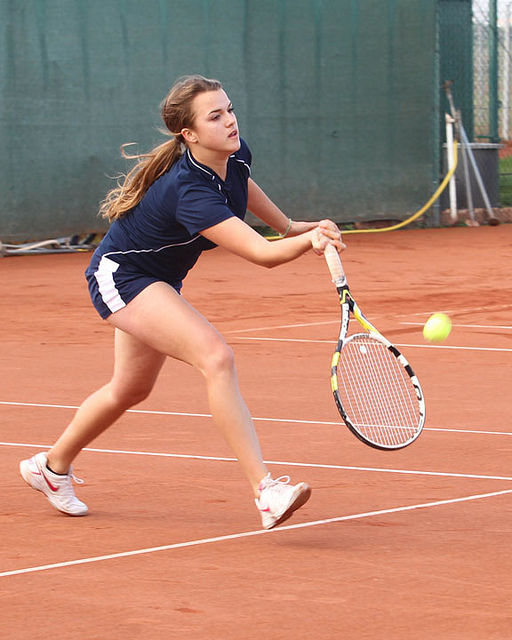
một nữ vận động viên tennis đang dùng vợt để đỡ bóng ở trên sân đất nện